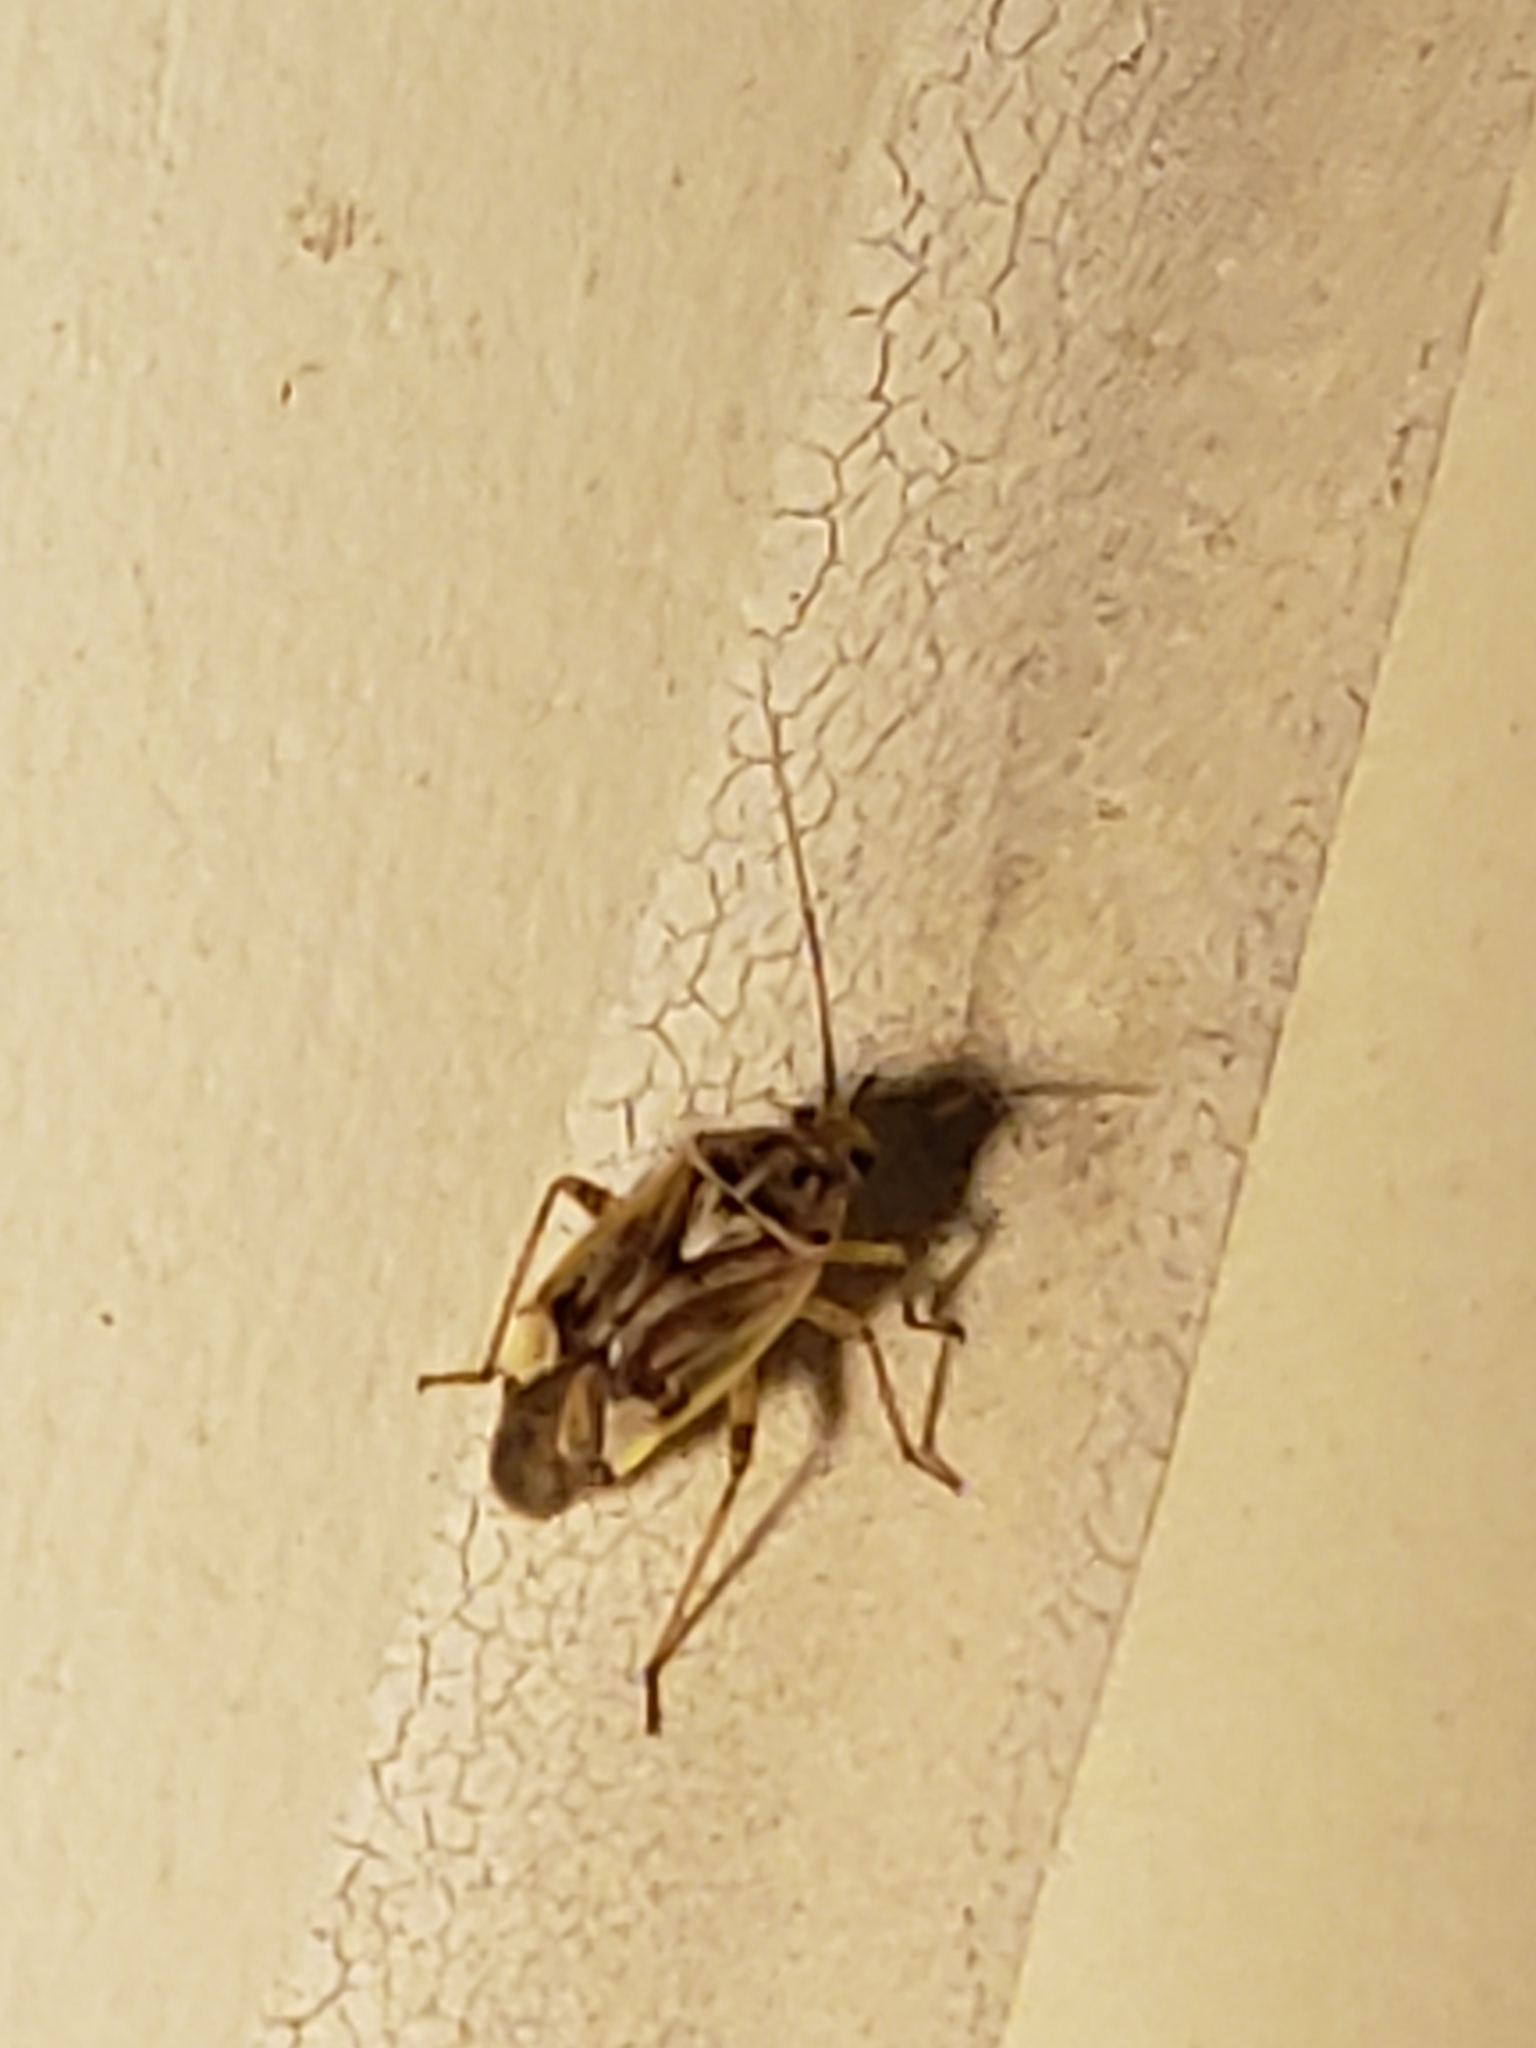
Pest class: lygus_bug